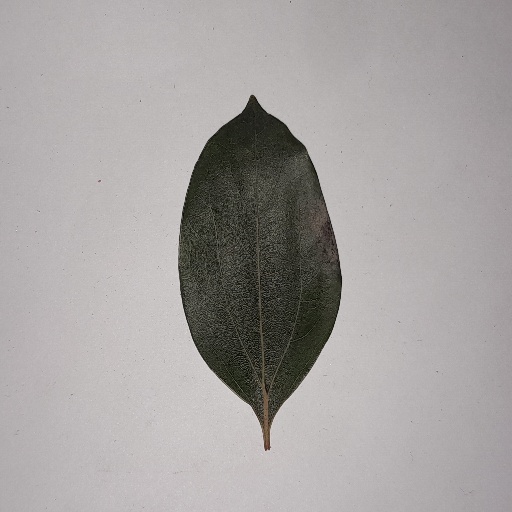
Species: Camphor
Leaf condition: Bacterial Spot